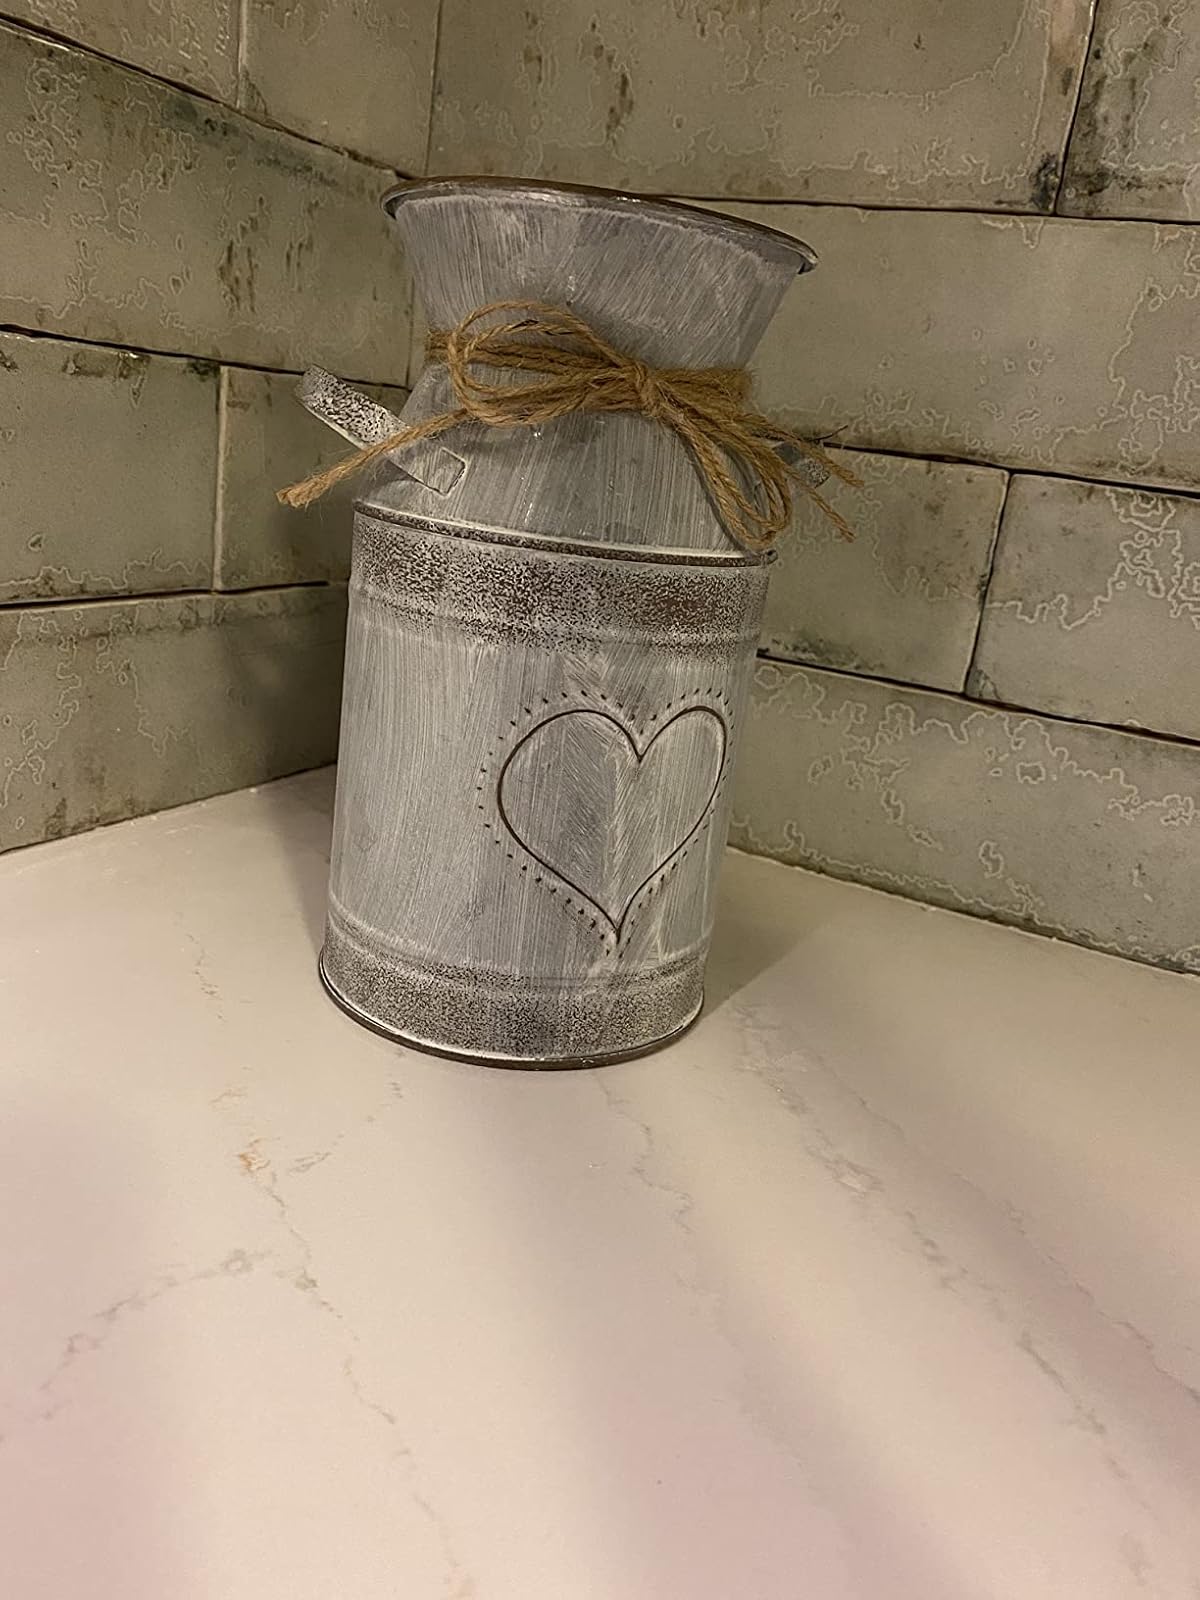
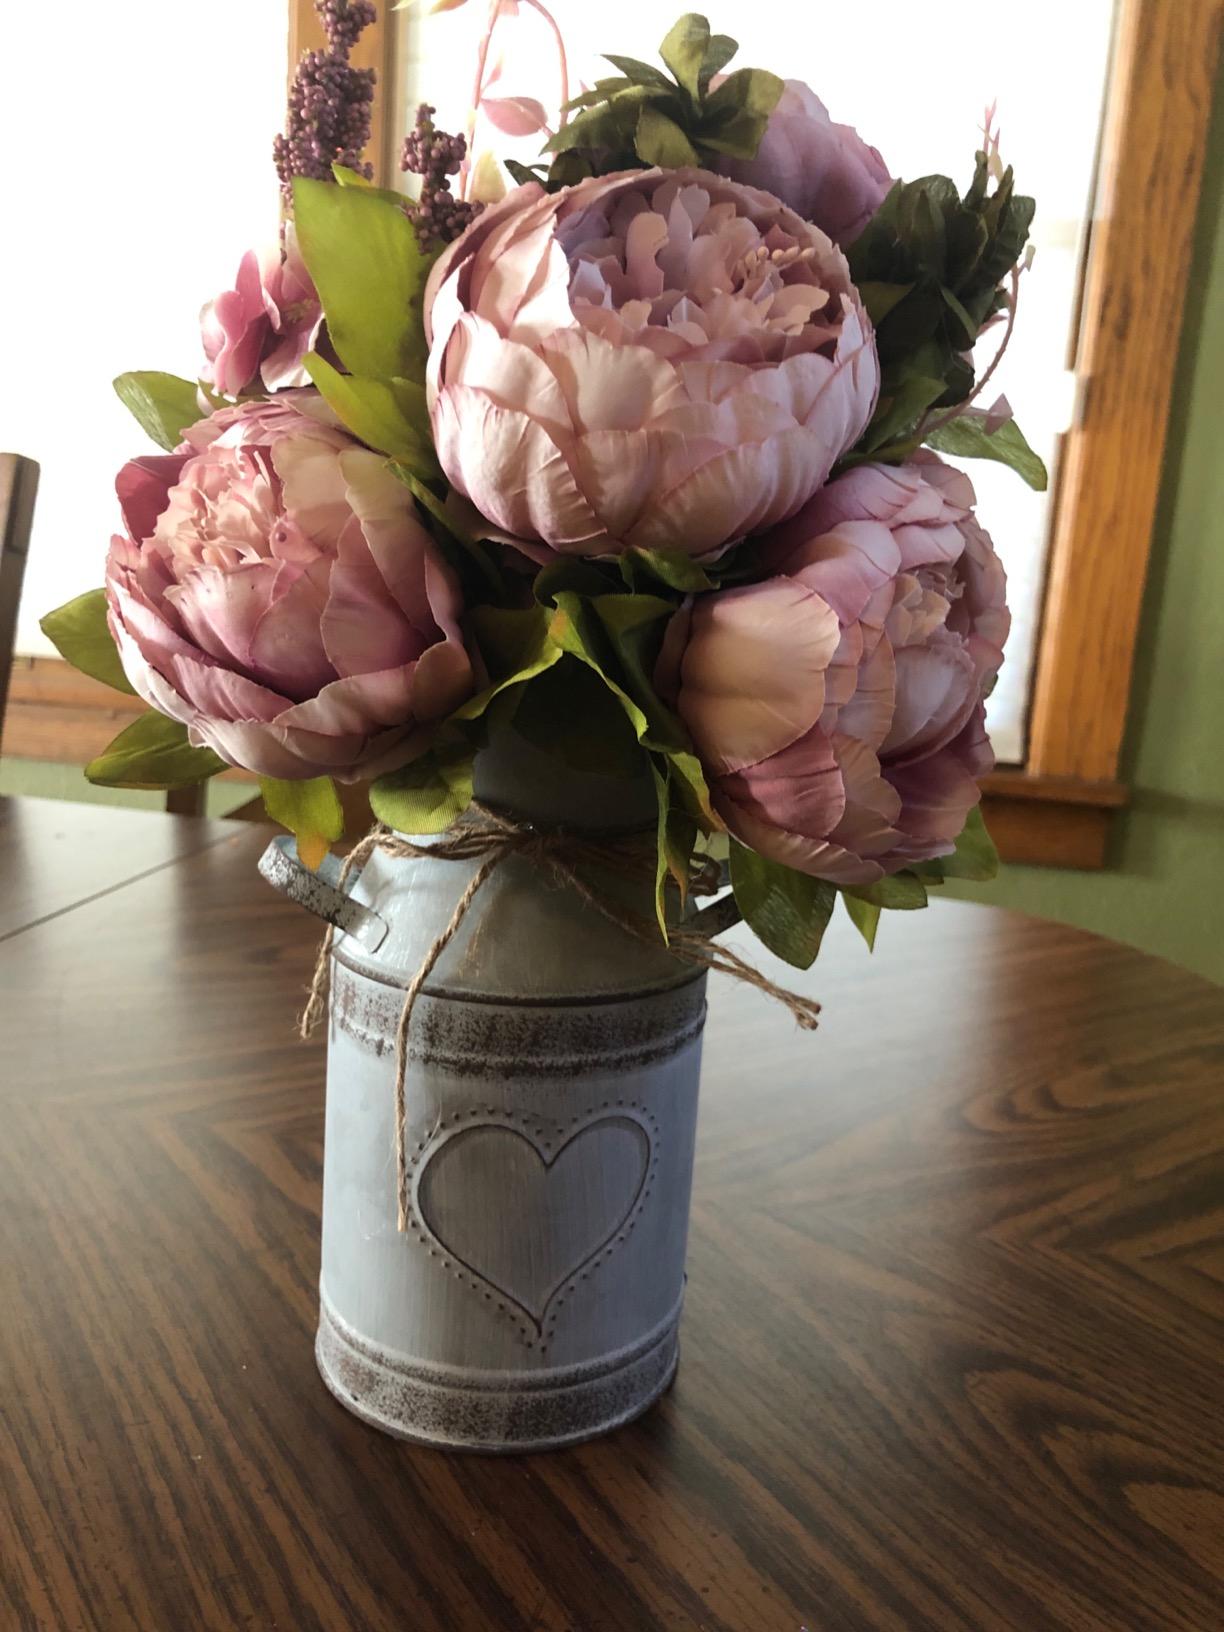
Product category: vase
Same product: yes